Zoran Barisic

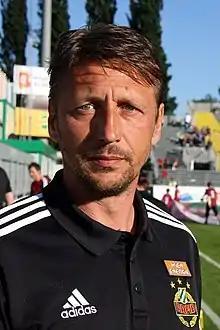
Barisic in 2013

Born in Austria, Barisic is of Croatian descent. He made one appearance for the Austria national team on 6 June 1999, a 5–0 loss to Israel. Barisic was disappointed with the professionalism of his manager Otto Barić, and decided not to be called up again.